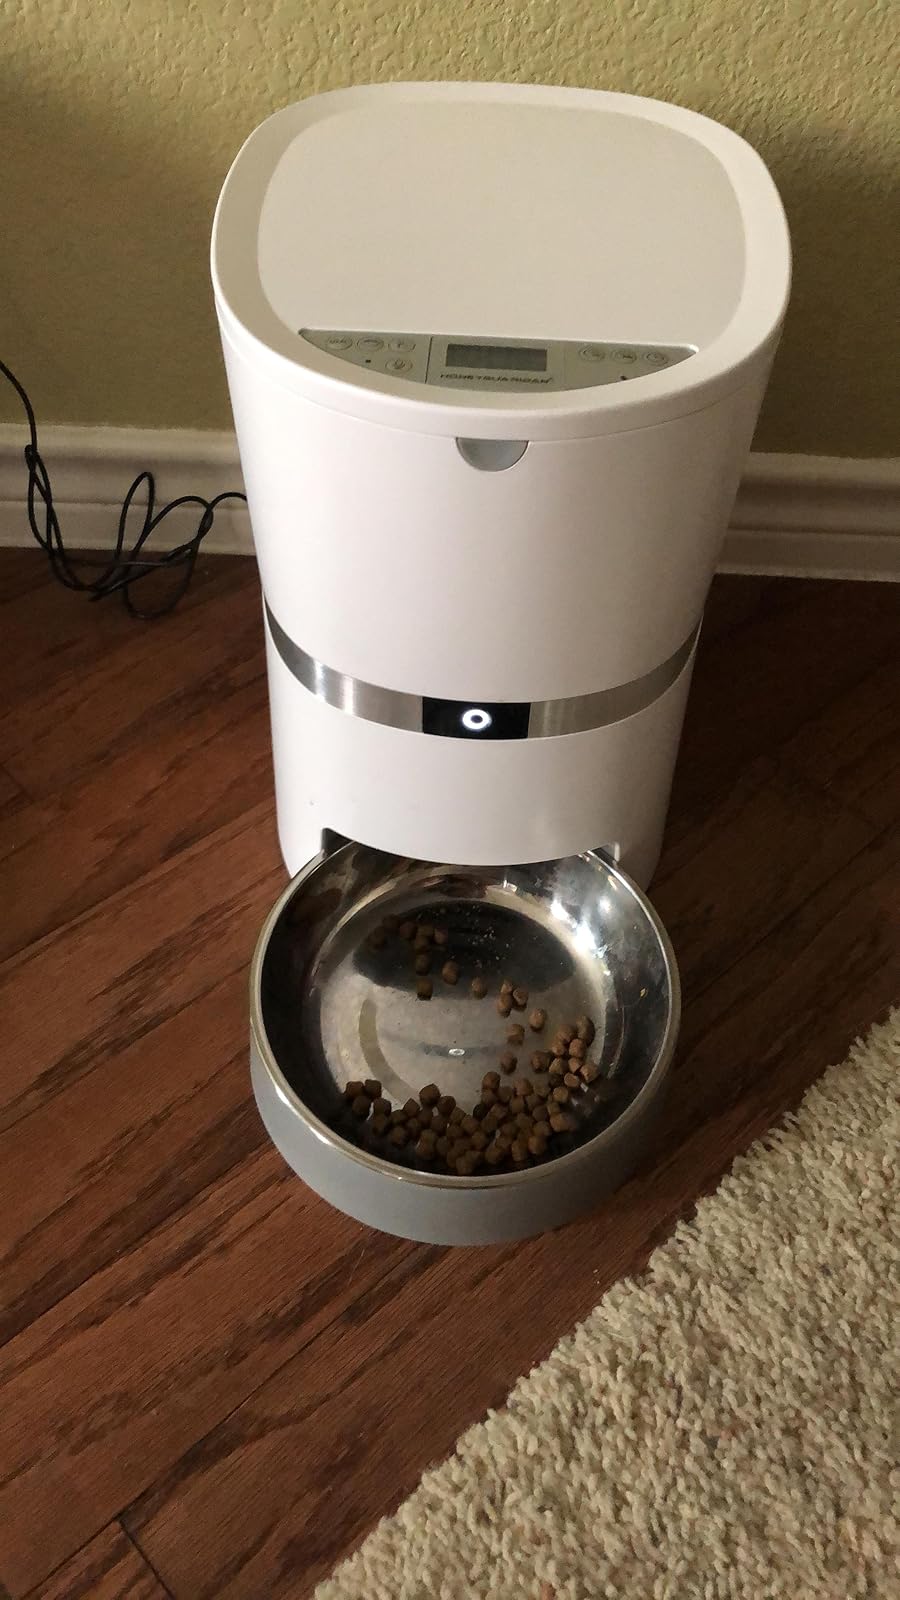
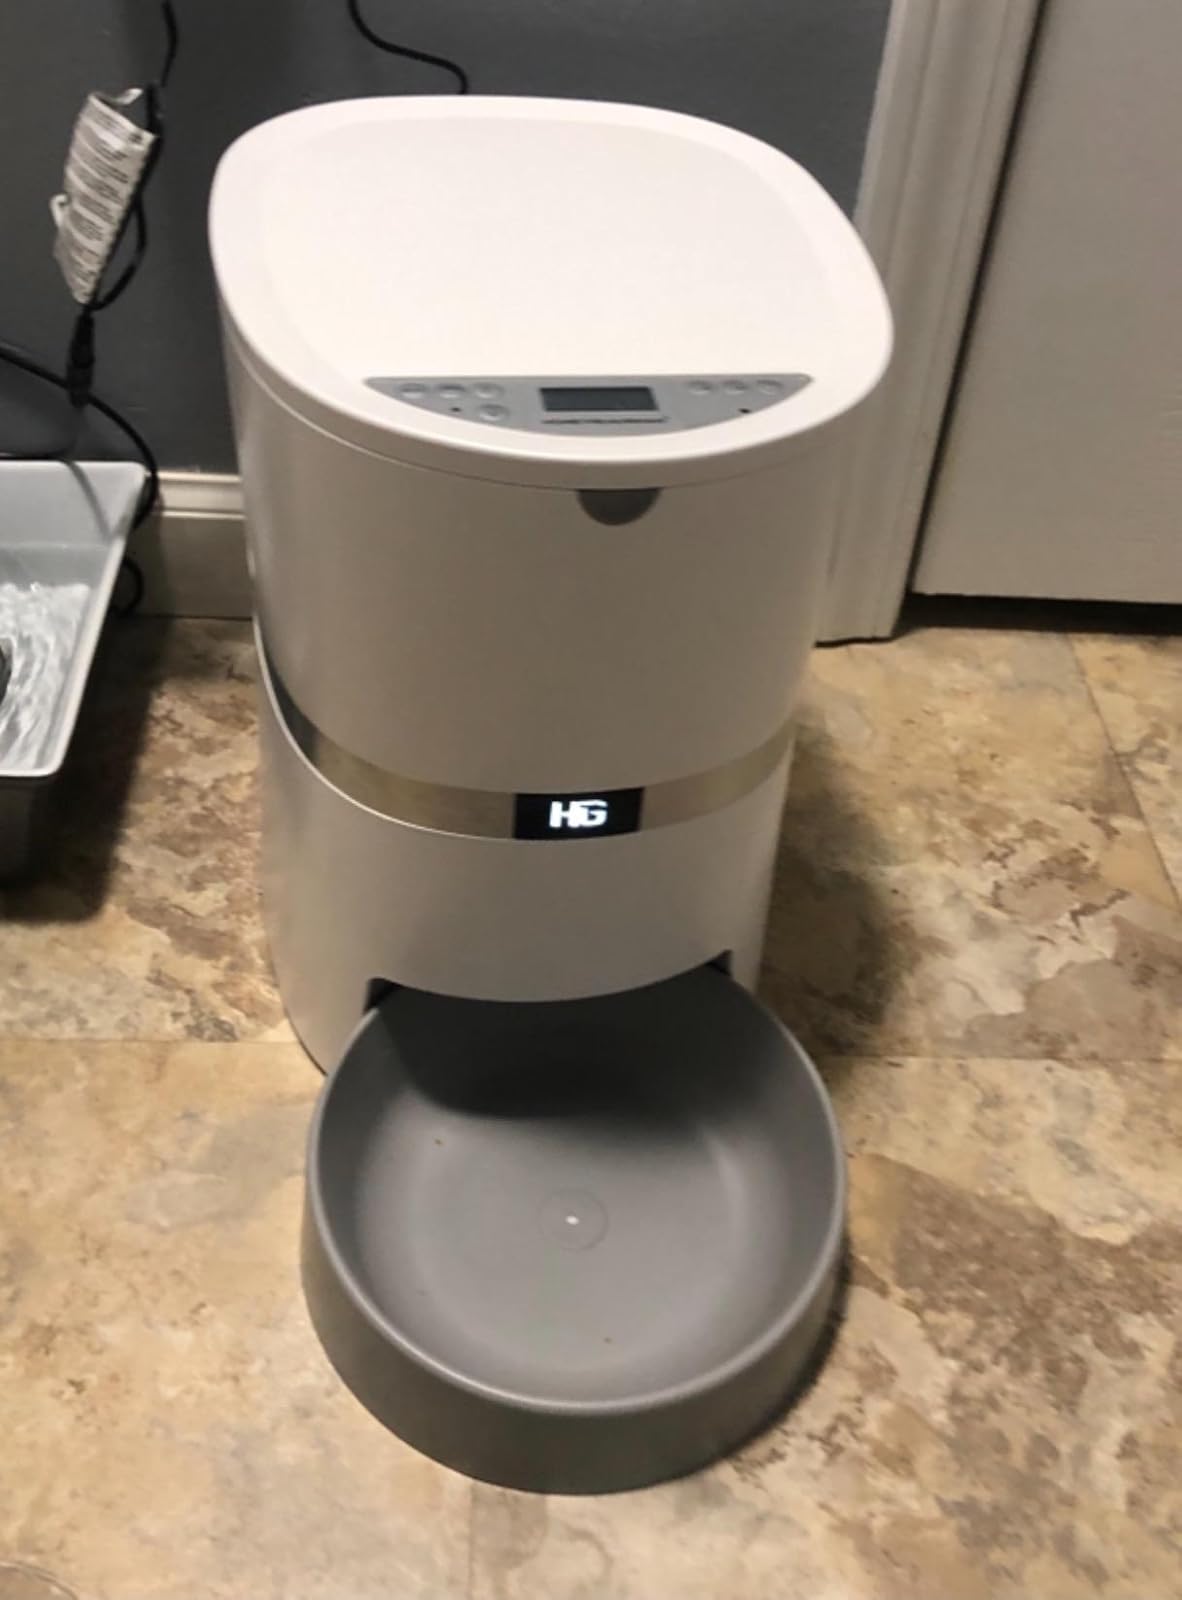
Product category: items_feeder
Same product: yes